Walter Savage Landor

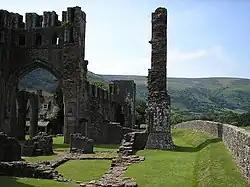
LlanthonyLandor's estate

Before going to Spain, he had been looking for a property and settled on Llanthony Abbey in Monmouthshire, a ruined Benedictine abbey. He sold the property at Rugeley which he inherited from his father, and persuaded his mother to sell her Tachbrook estate to contribute to the purchase cost. On his return from Spain he was busy finalising these matters. The previous owner had erected some buildings in the ruins of the ancient abbey, but an Act of Parliament, passed in 1809, was needed to allow Landor to pull down these buildings and construct a house, (which was never finished). He wanted to become a model country gentleman, planting trees, importing sheep from Spain, and improving the roads. There is still an avenue of trees in the area known as "Landor's Larches" and many old chestnuts have been dated back to his time.